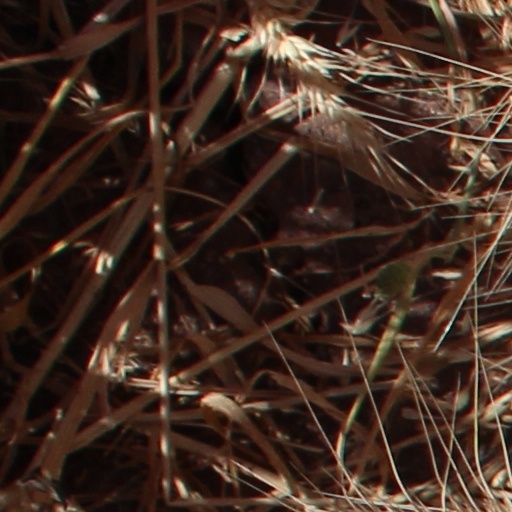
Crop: wheat